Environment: real
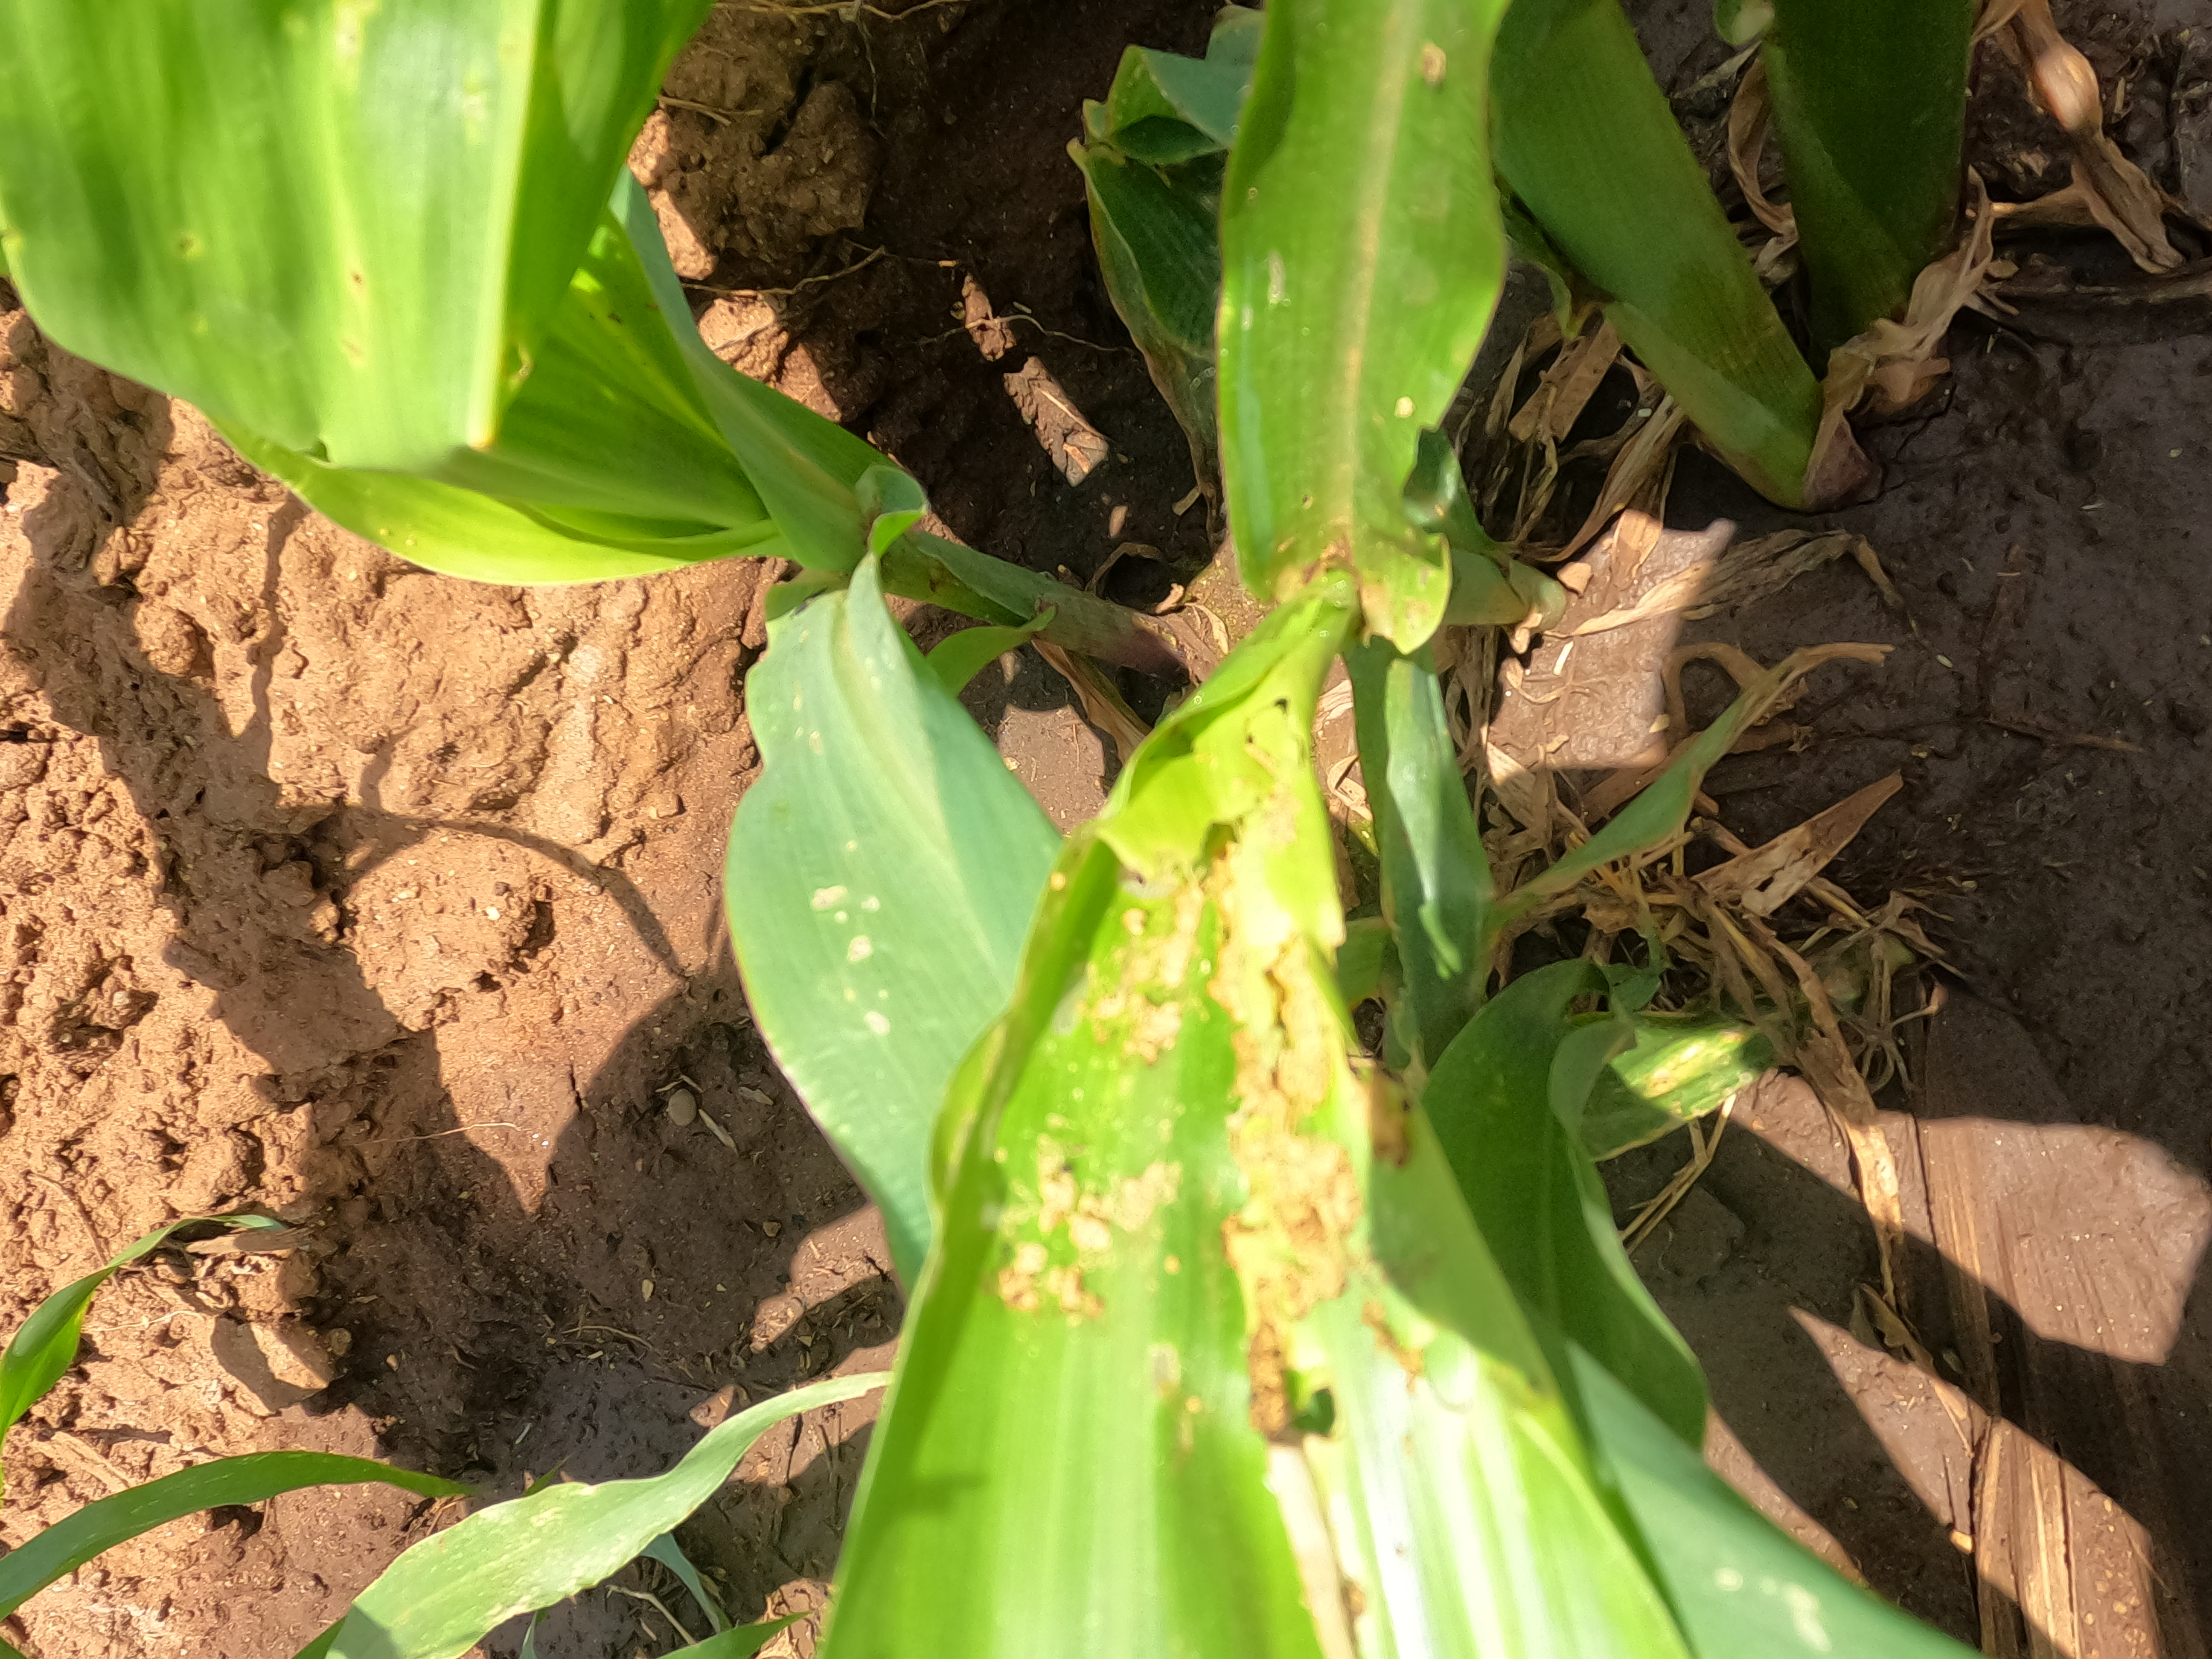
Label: fall_armyworm